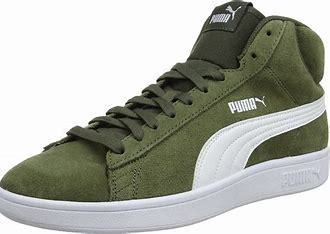
Brand: Puma
Model: Smash V2